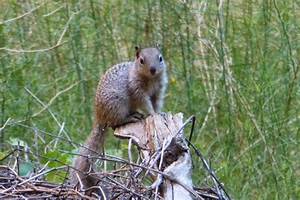
Label: squirrel